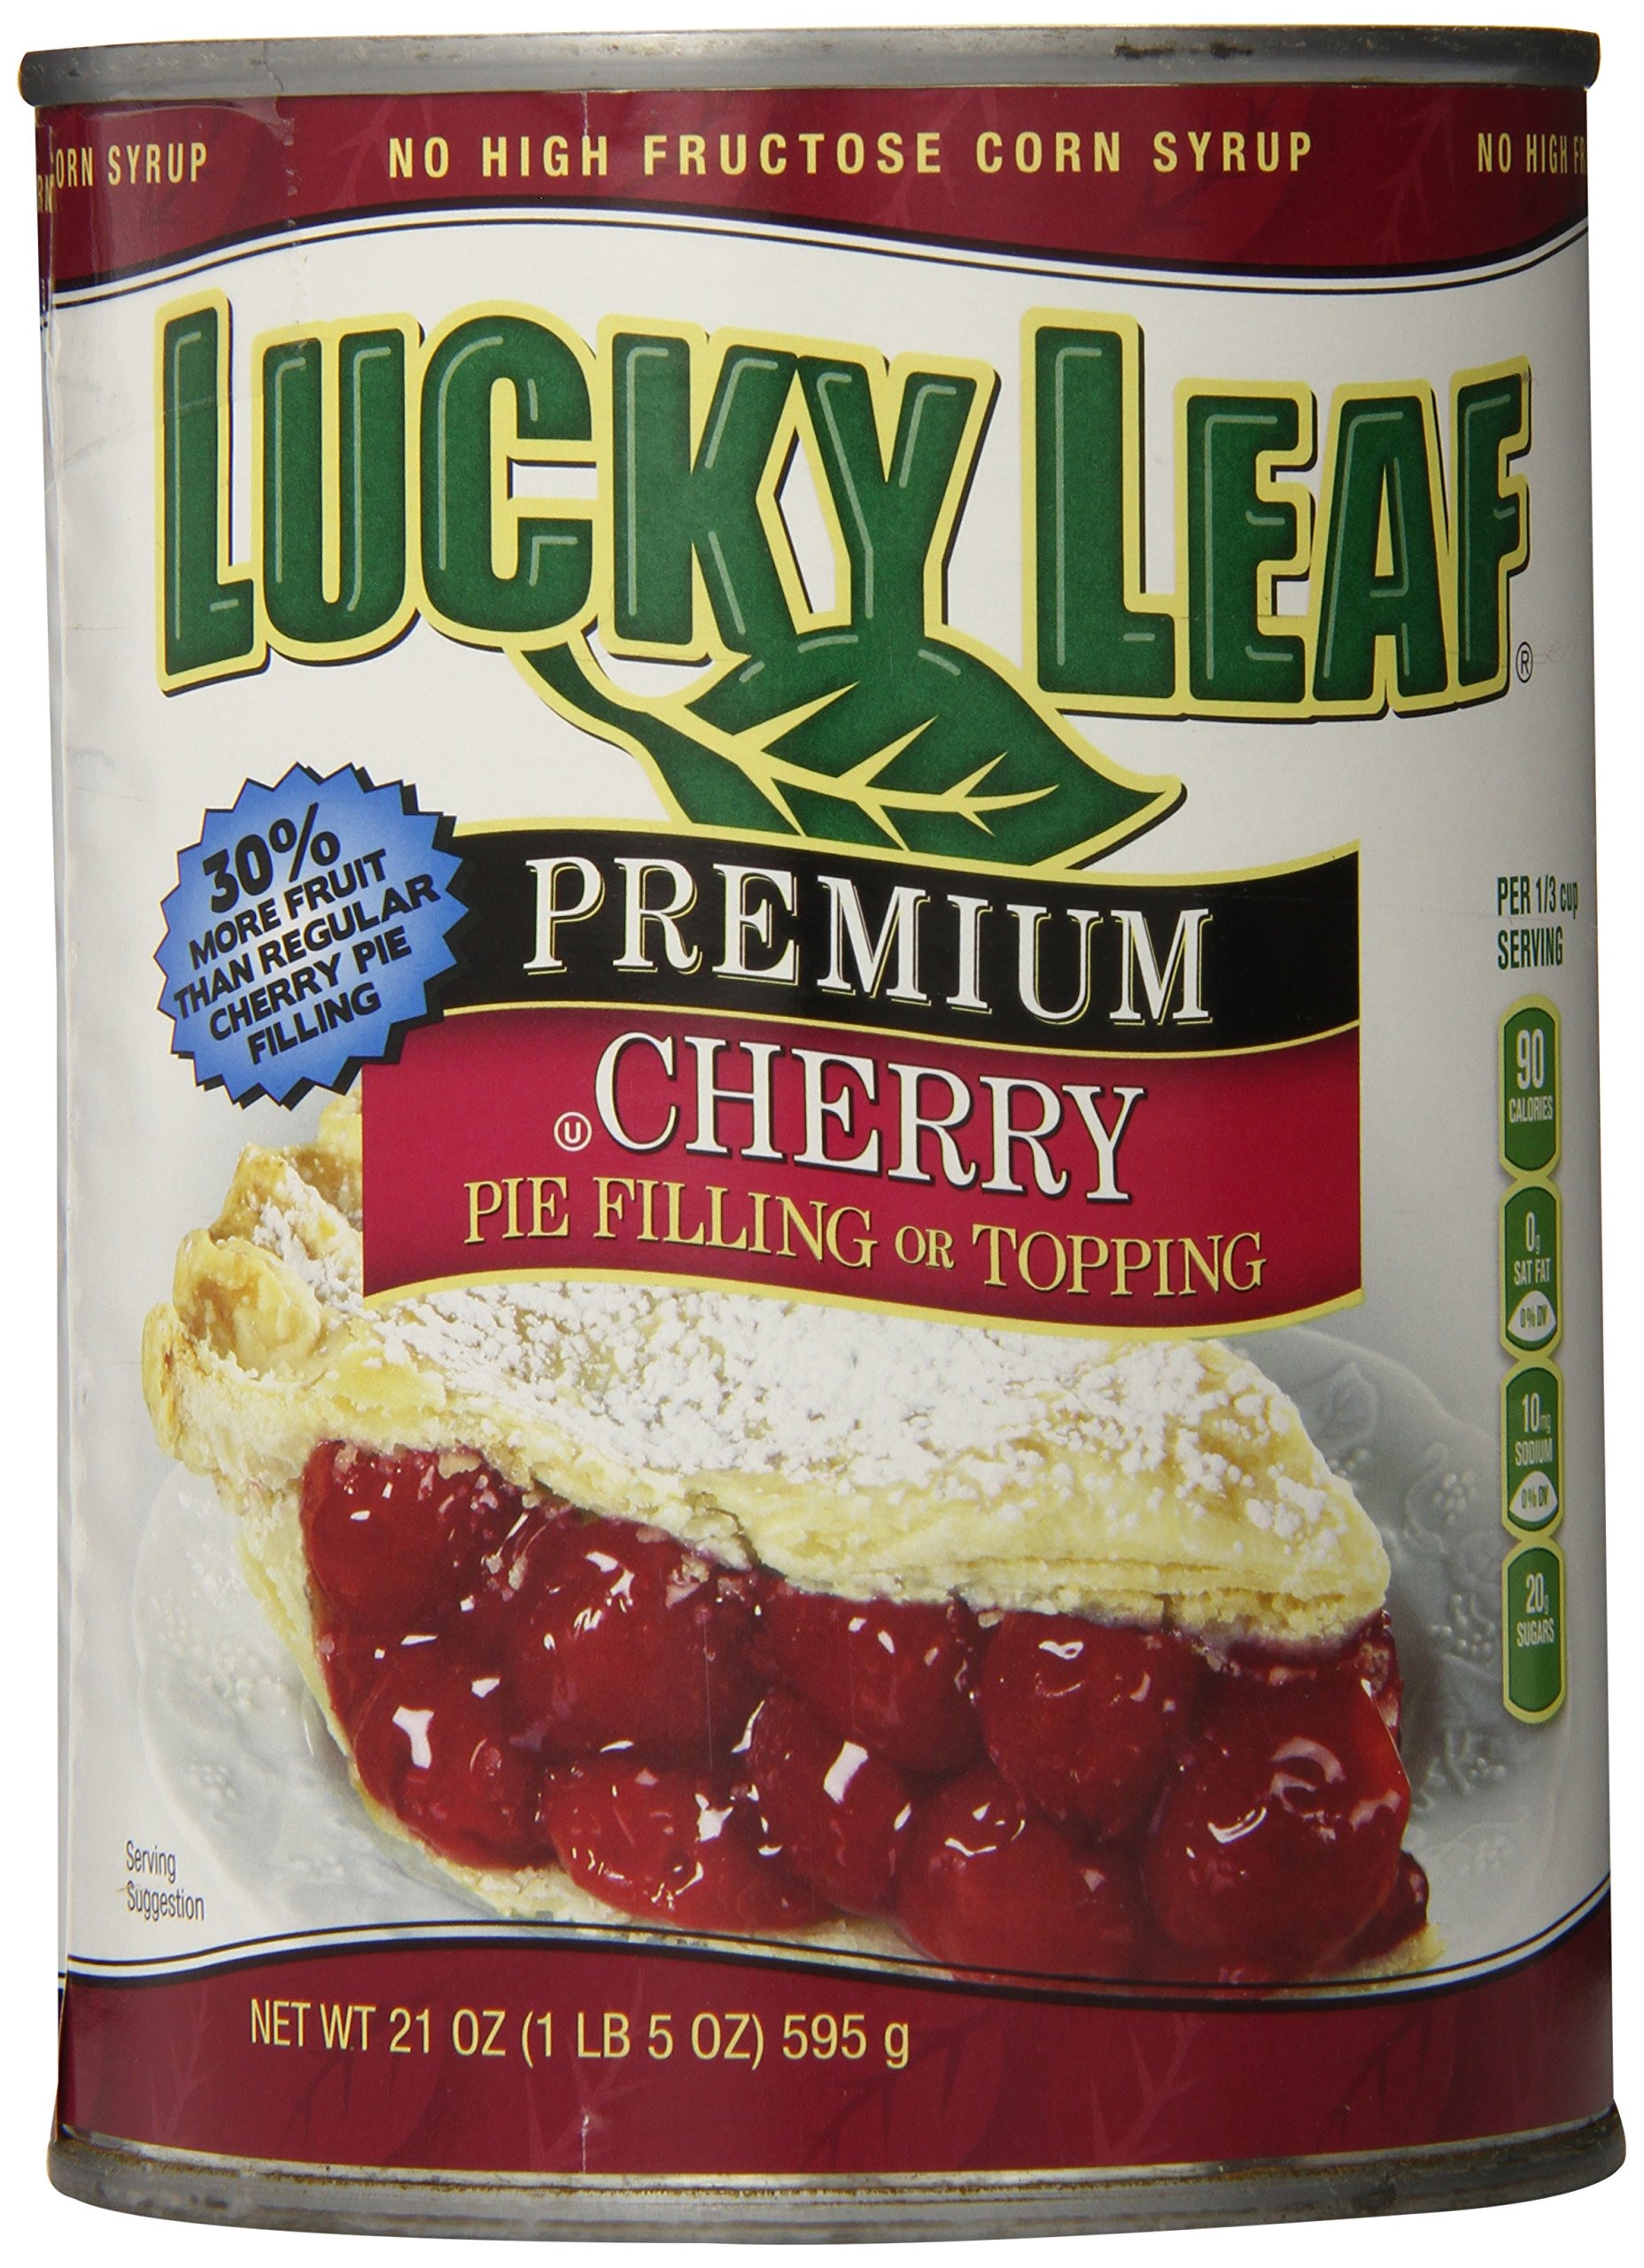
Item Name: Lucky Leaf Premium Pie Filling, Cherry, 21 Ounce
Bullet Point 1: Premium cherry pie filling
Bullet Point 2: Ready to use and delicious
Value: 21.0
Unit: ounce

Price: 5.935